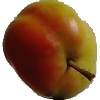
Label: Apple Red Yellow 2